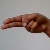
The image shows a hand gesture representing the letter 'H' in Indian Sign Language.